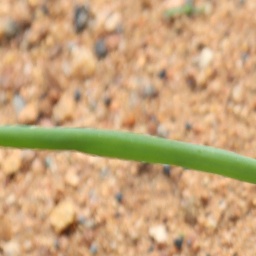
Label: healthy